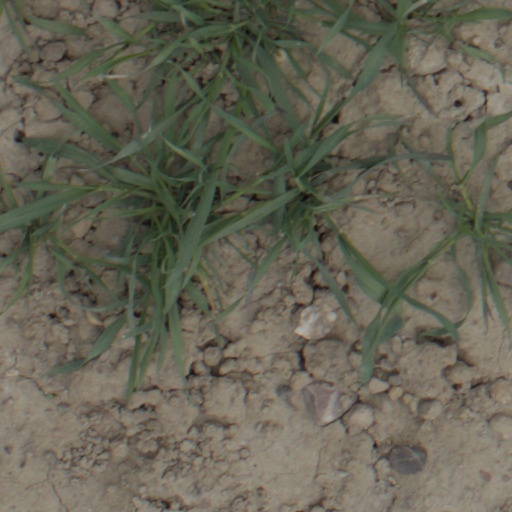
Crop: wheat